List of birds of Georgia (U.S. state)

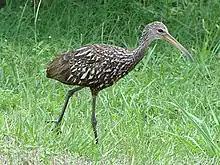
A tall brown bird covered in white spots strides through grass

The limpkin is an odd bird that looks like a large rail, but is skeletally closer to the cranes. It is found in marshes with some trees or scrub in the Caribbean, South America and southern Florida. The family is monotypic, and its sole member has been recorded in Georgia.